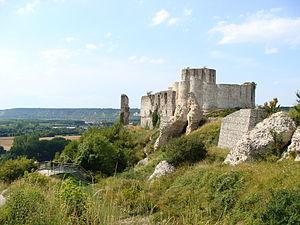
Château-Gaillard
Château-Gaillard est une forteresse militaire médiévale du XIIᵉ siècle en ruine qui se situe au cœur du Vexin normand, à 100 km de Paris dans la commune des Andelys. Il est bâti sur une falaise de calcaire dominant un grand méandre de la Seine. Sa construction est liée à la volonté du roi d'Angleterre et duc de Normandie Richard Cœur de Lion qui a été son concepteur. Le château fait l’objet d’un classement au titre des monuments historiques par la liste de 1862. Diverses parcelles de terrain attenantes ont également été classées en 1926, 1927 et 1928.